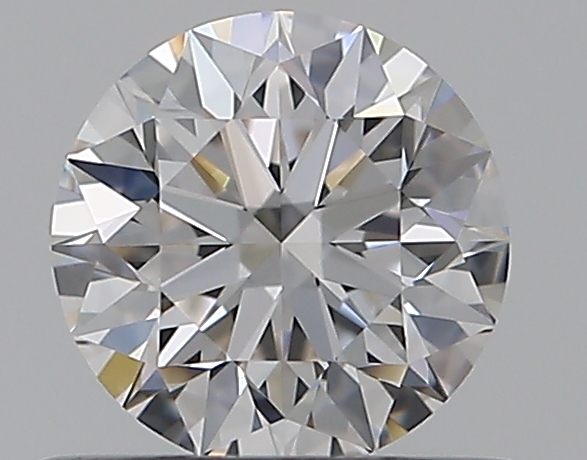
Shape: round
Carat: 0.51
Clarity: IF
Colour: G
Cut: EX
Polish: EX
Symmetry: EX
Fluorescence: N
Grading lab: GIA
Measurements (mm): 5.1 x 5.13 x 3.2